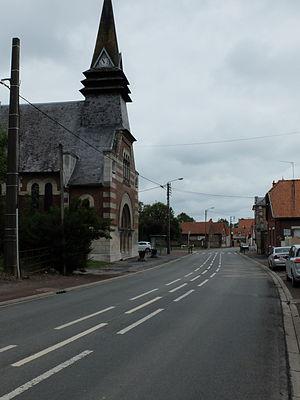
Vue de la Grand Rue d'Hendecourt-lès-Cagnicourt, avec à gauche l'église Saint-Léger.
Hendecourt-lès-Cagnicourt est une commune française située dans le département du Pas-de-Calais en région Hauts-de-France.